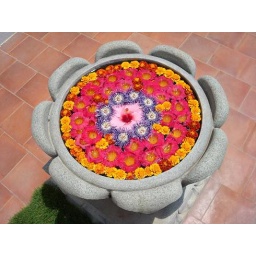
flower arrangement in maruthi greenfields office